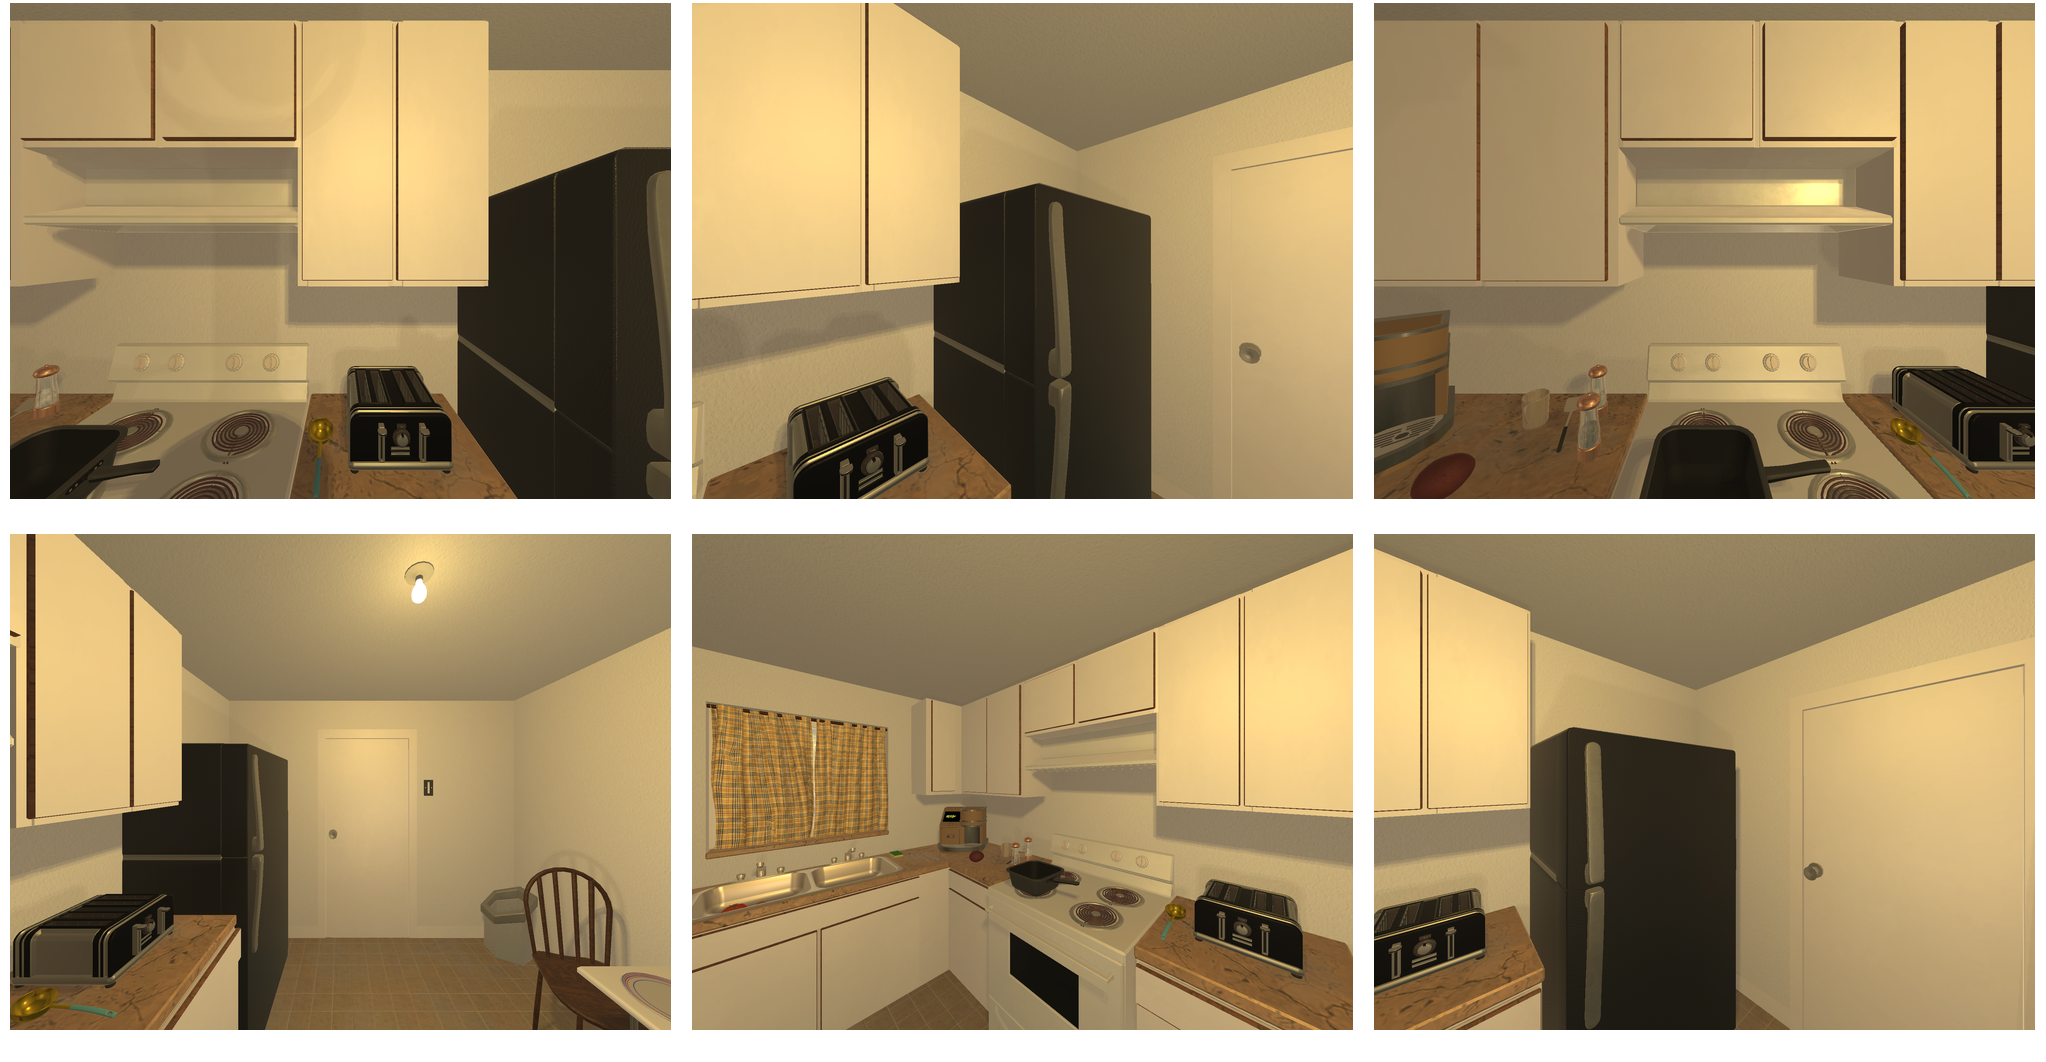Task instruction: Turn on the toaster.
Answer: {"task_instruction": "Turn on the toaster.", "nodes": ["toaster lever", "toaster"], "edges": [{"functional_relationship": "adjust", "object1": "toaster lever", "object2": "toaster", "spatial_relations": ["in_front_of", "close"], "is_touching": true}], "action_type": "push", "function_type": "device_control"}